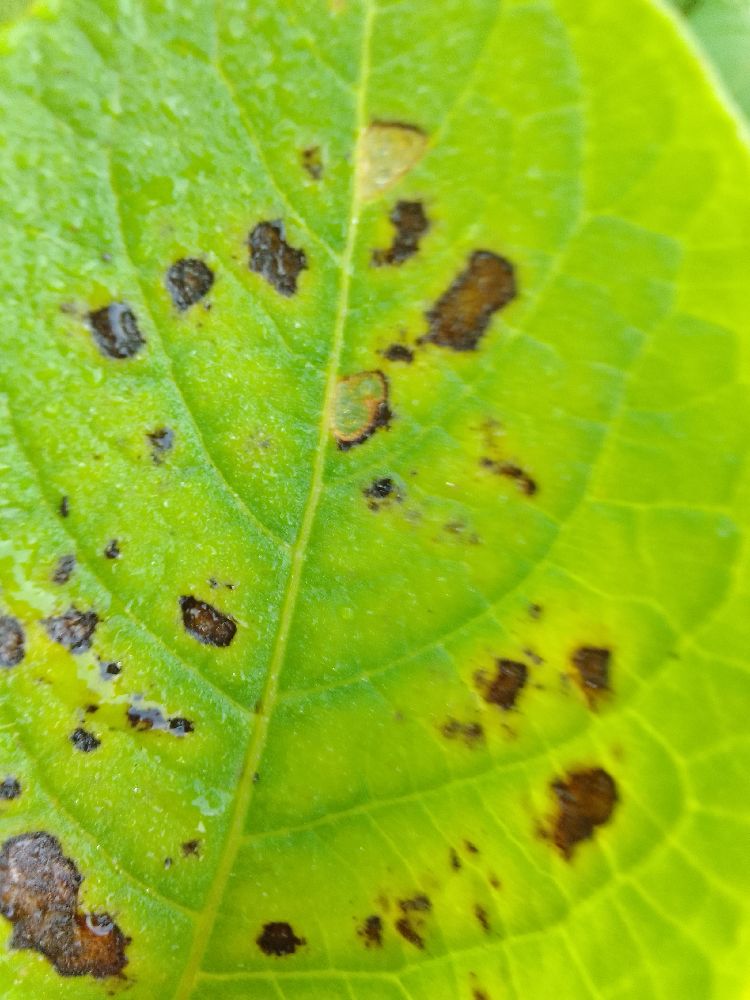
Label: Early blight